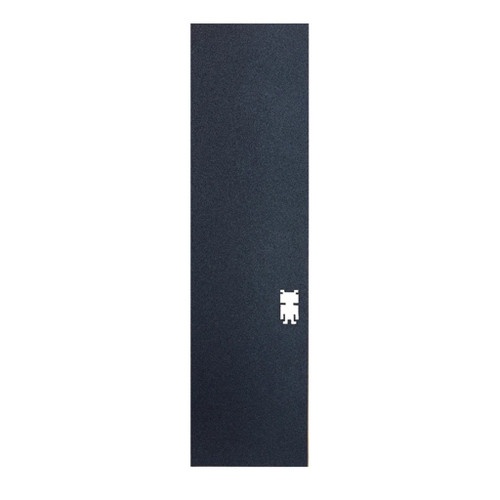
DARKROOM GRIP INVADER
DARKROOM GRIP INVADER GRIP TAPE (AS PICTURED)
Brand: DARKROOM
Category: Cameras & Optics > Photography > Darkroom